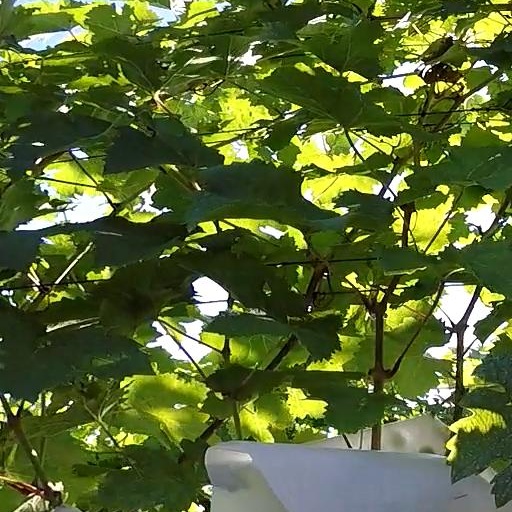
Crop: grape